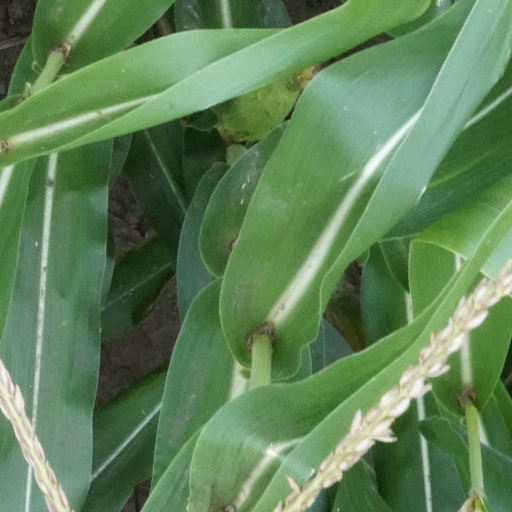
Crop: maize; corn